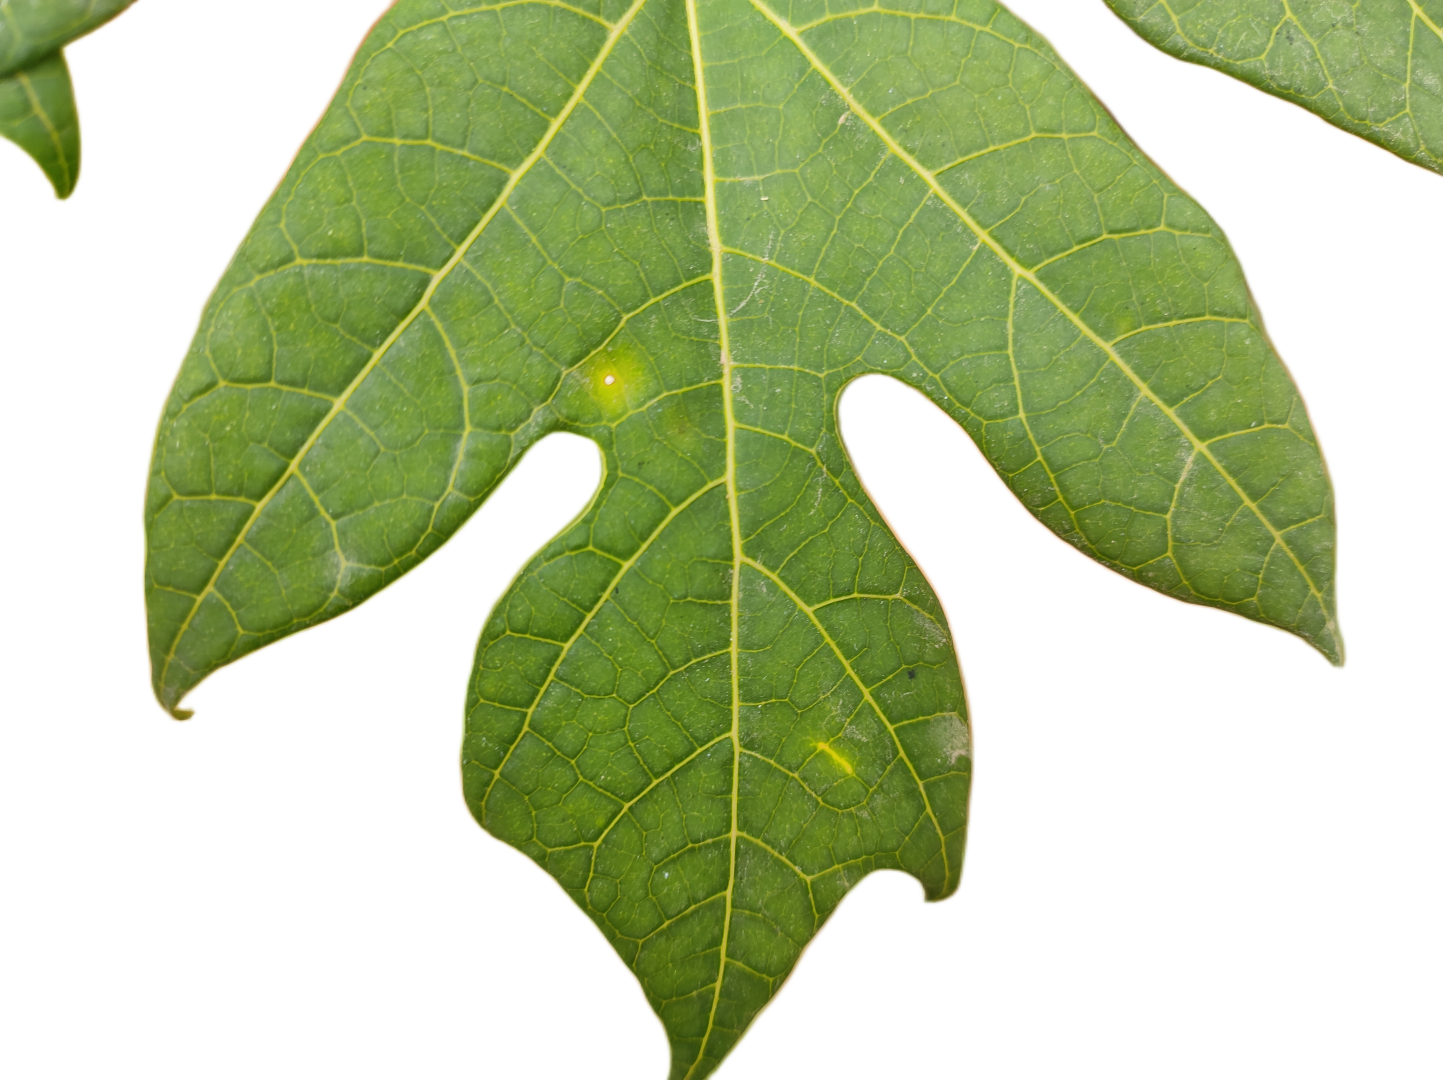
Crop: Papaya
Label: Pathogen_symptoms